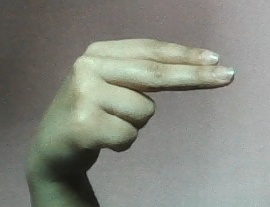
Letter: ain